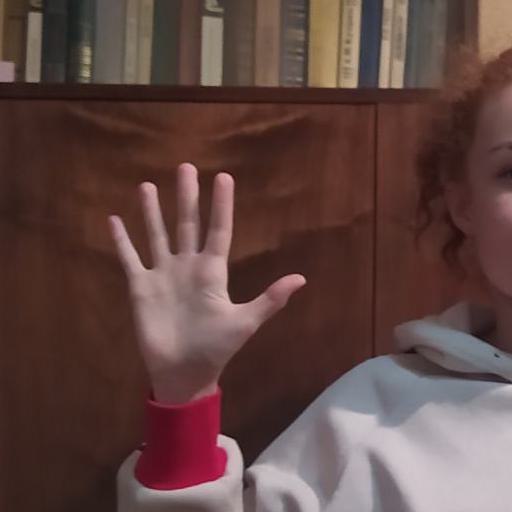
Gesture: palm